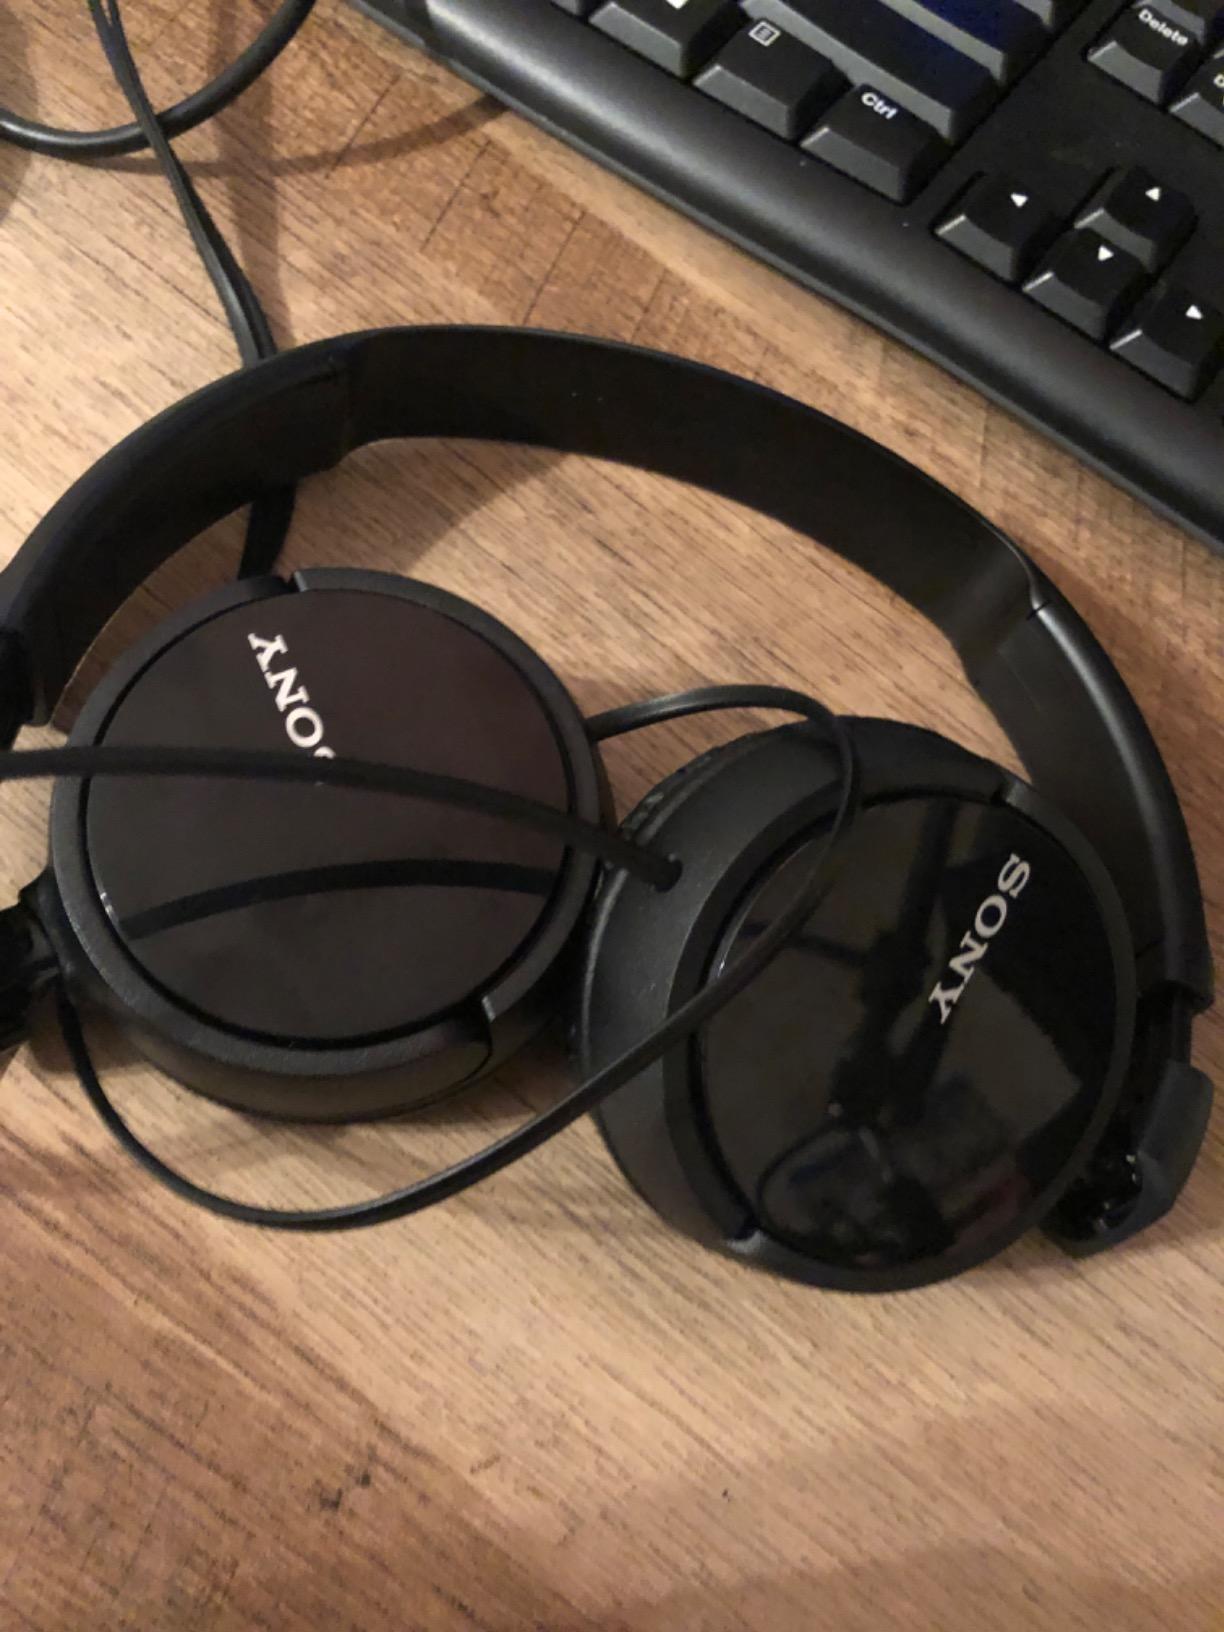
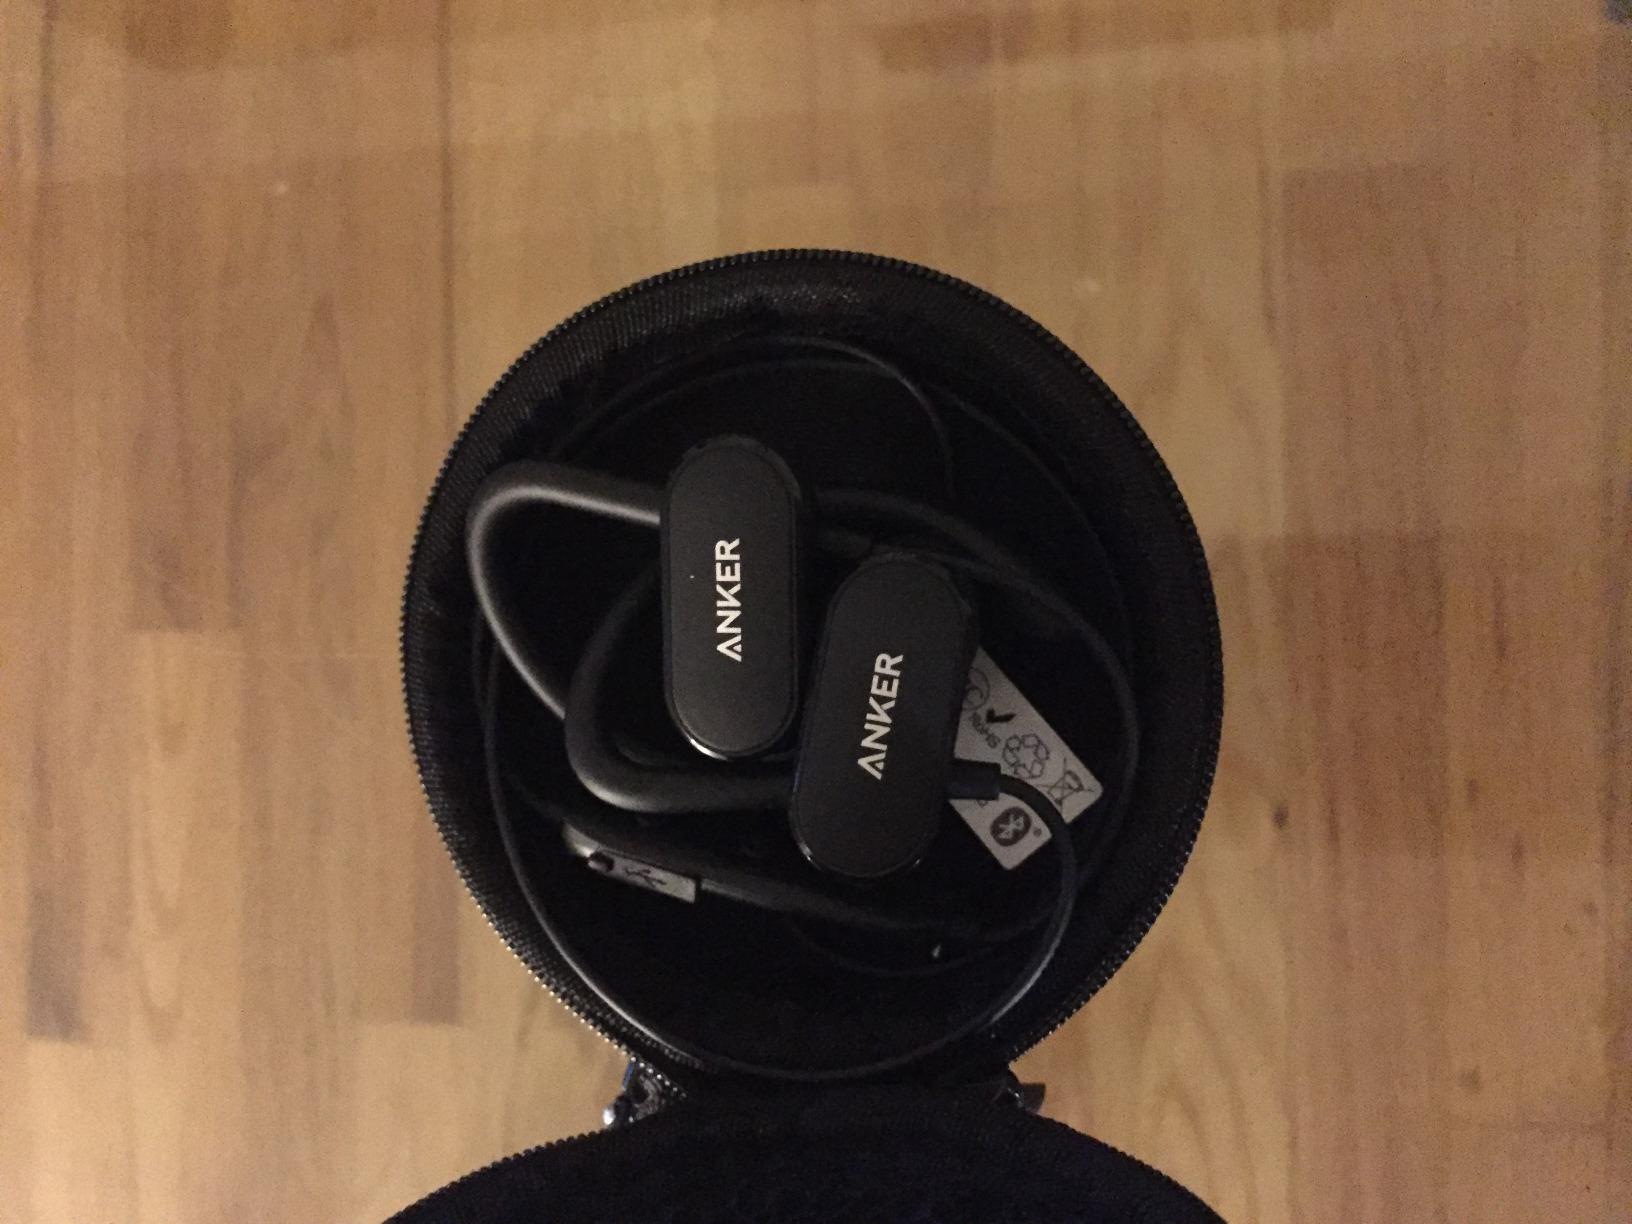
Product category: headphones
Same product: no